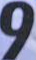
Number: 9